Rubén Costas

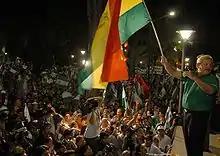
Costas at a rally in Santa Cruz

Costas ran as a member of the Truth and Social Democracy (VERDES) party, of which he was the leader, winning 54% of the popular vote and returning to the leadership of Santa Cruz on 30 May 2010. Since he took office, Costas remained strongly critical of the government of President Evo Morales because of Morales's opposition to decentralization.